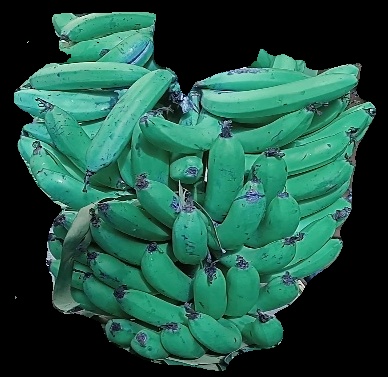
Variety: pachbale
Grade: grade3